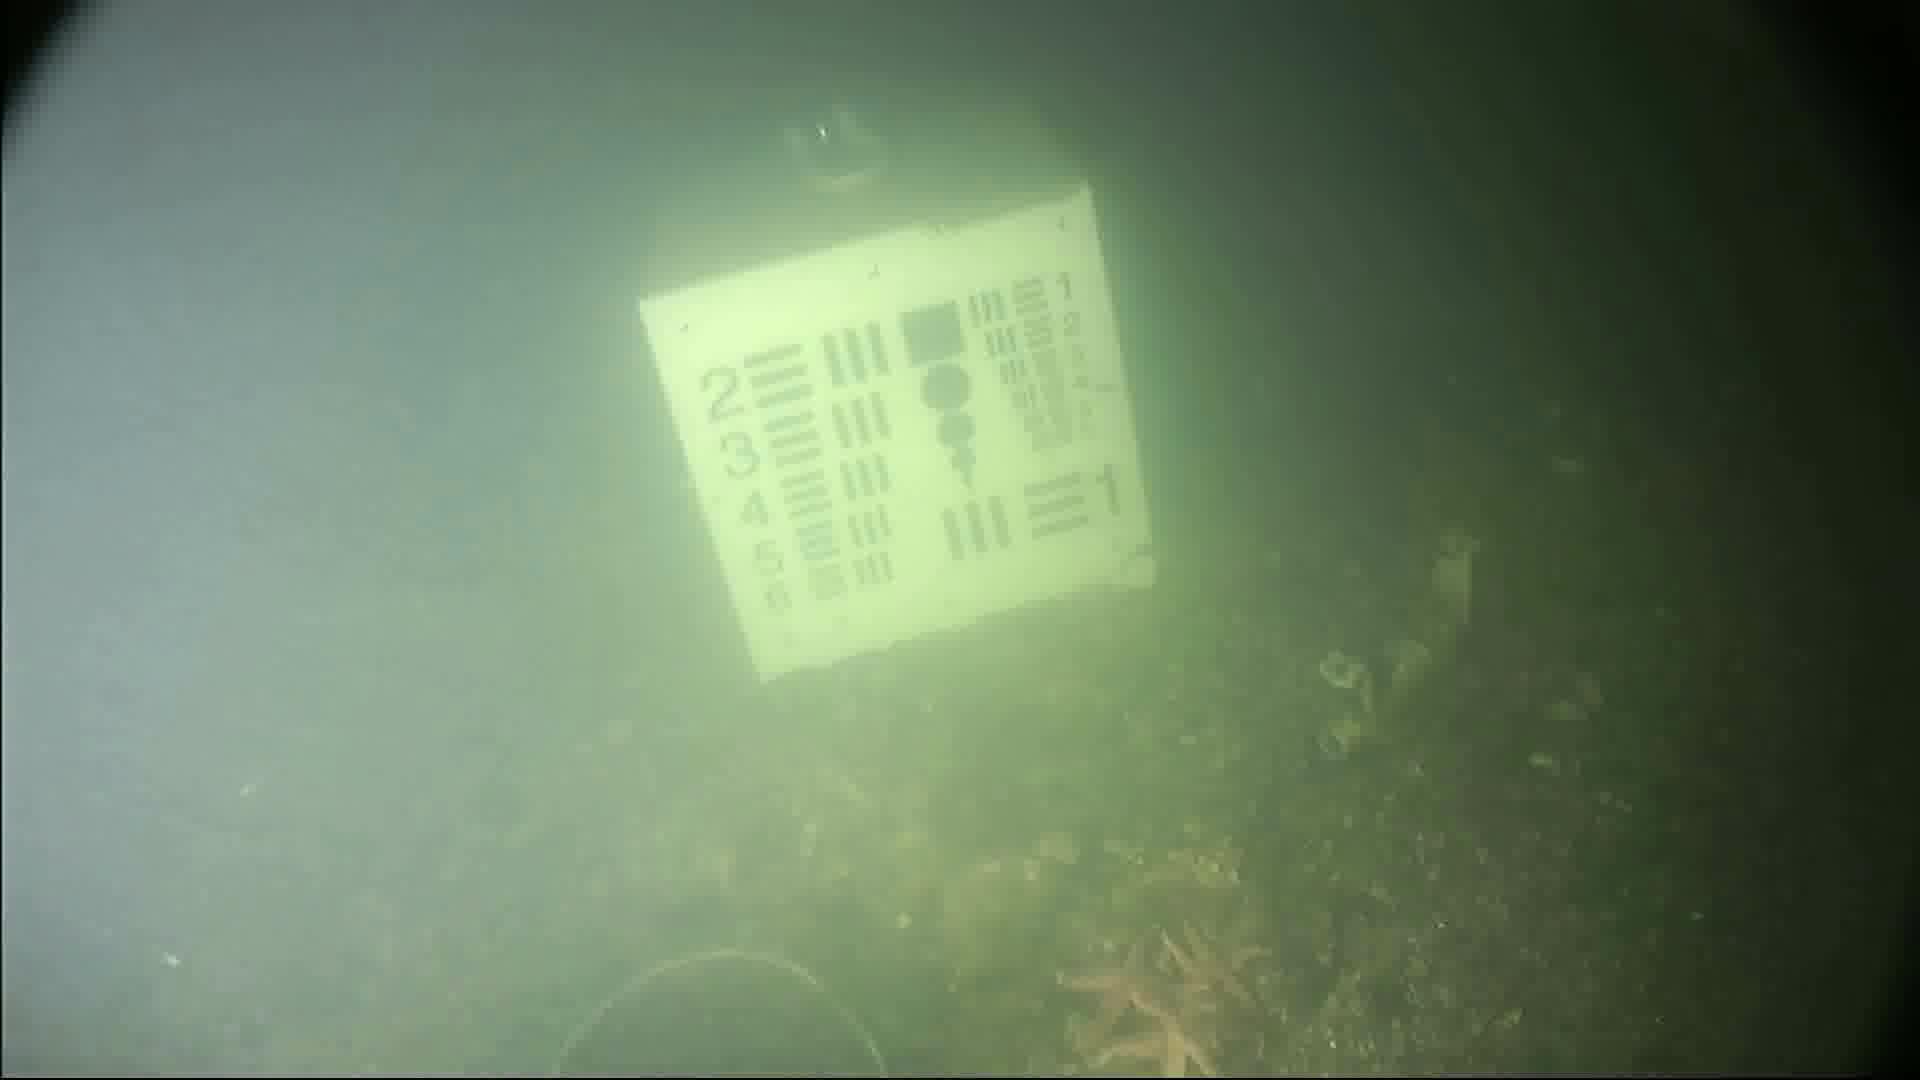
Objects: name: starfish
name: crab